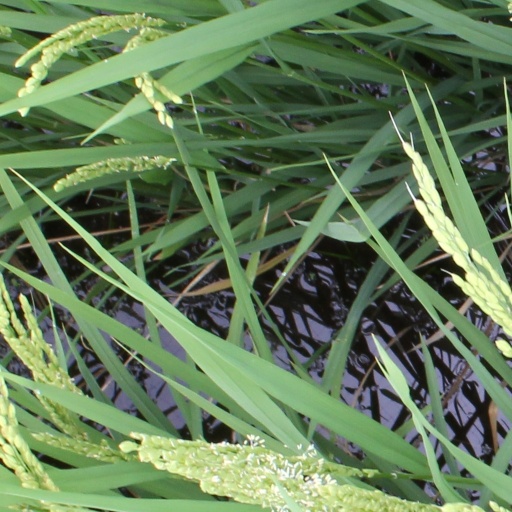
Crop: rice